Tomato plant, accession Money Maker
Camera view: bottom (45 deg); turntable rotation: 300 degrees
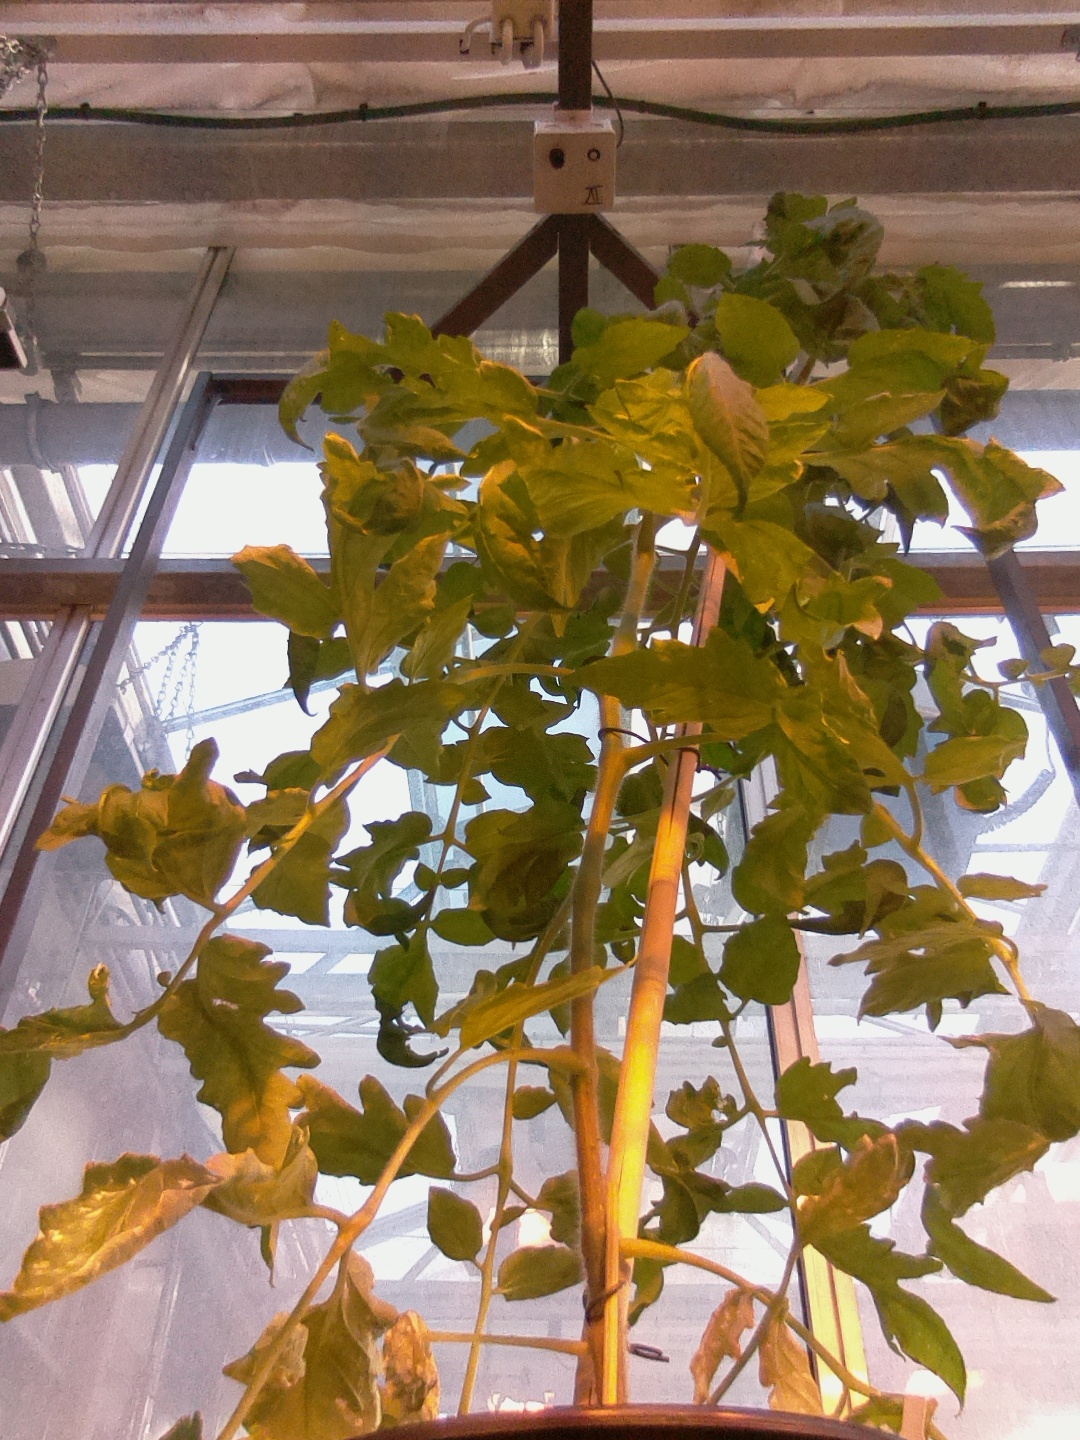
BBCH growth stage 67: Full flowering, 70%-80% of flowers open, more petals falling